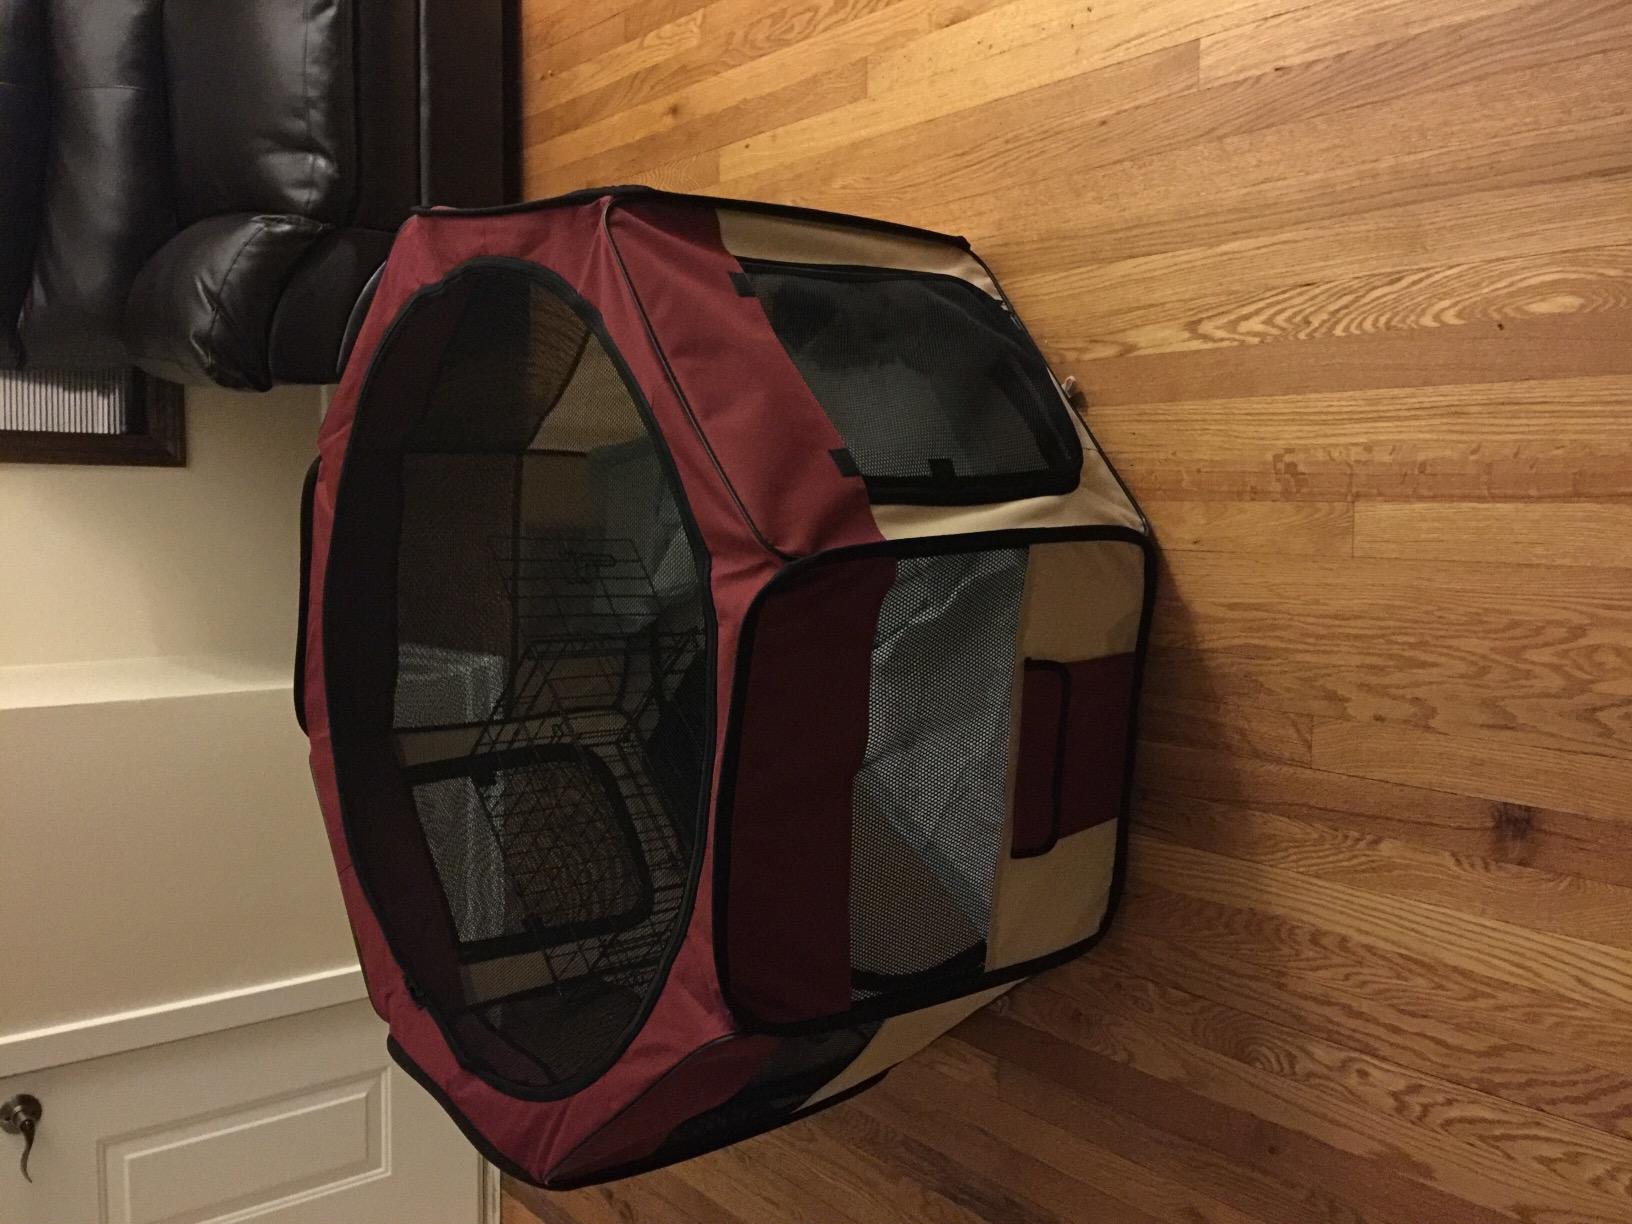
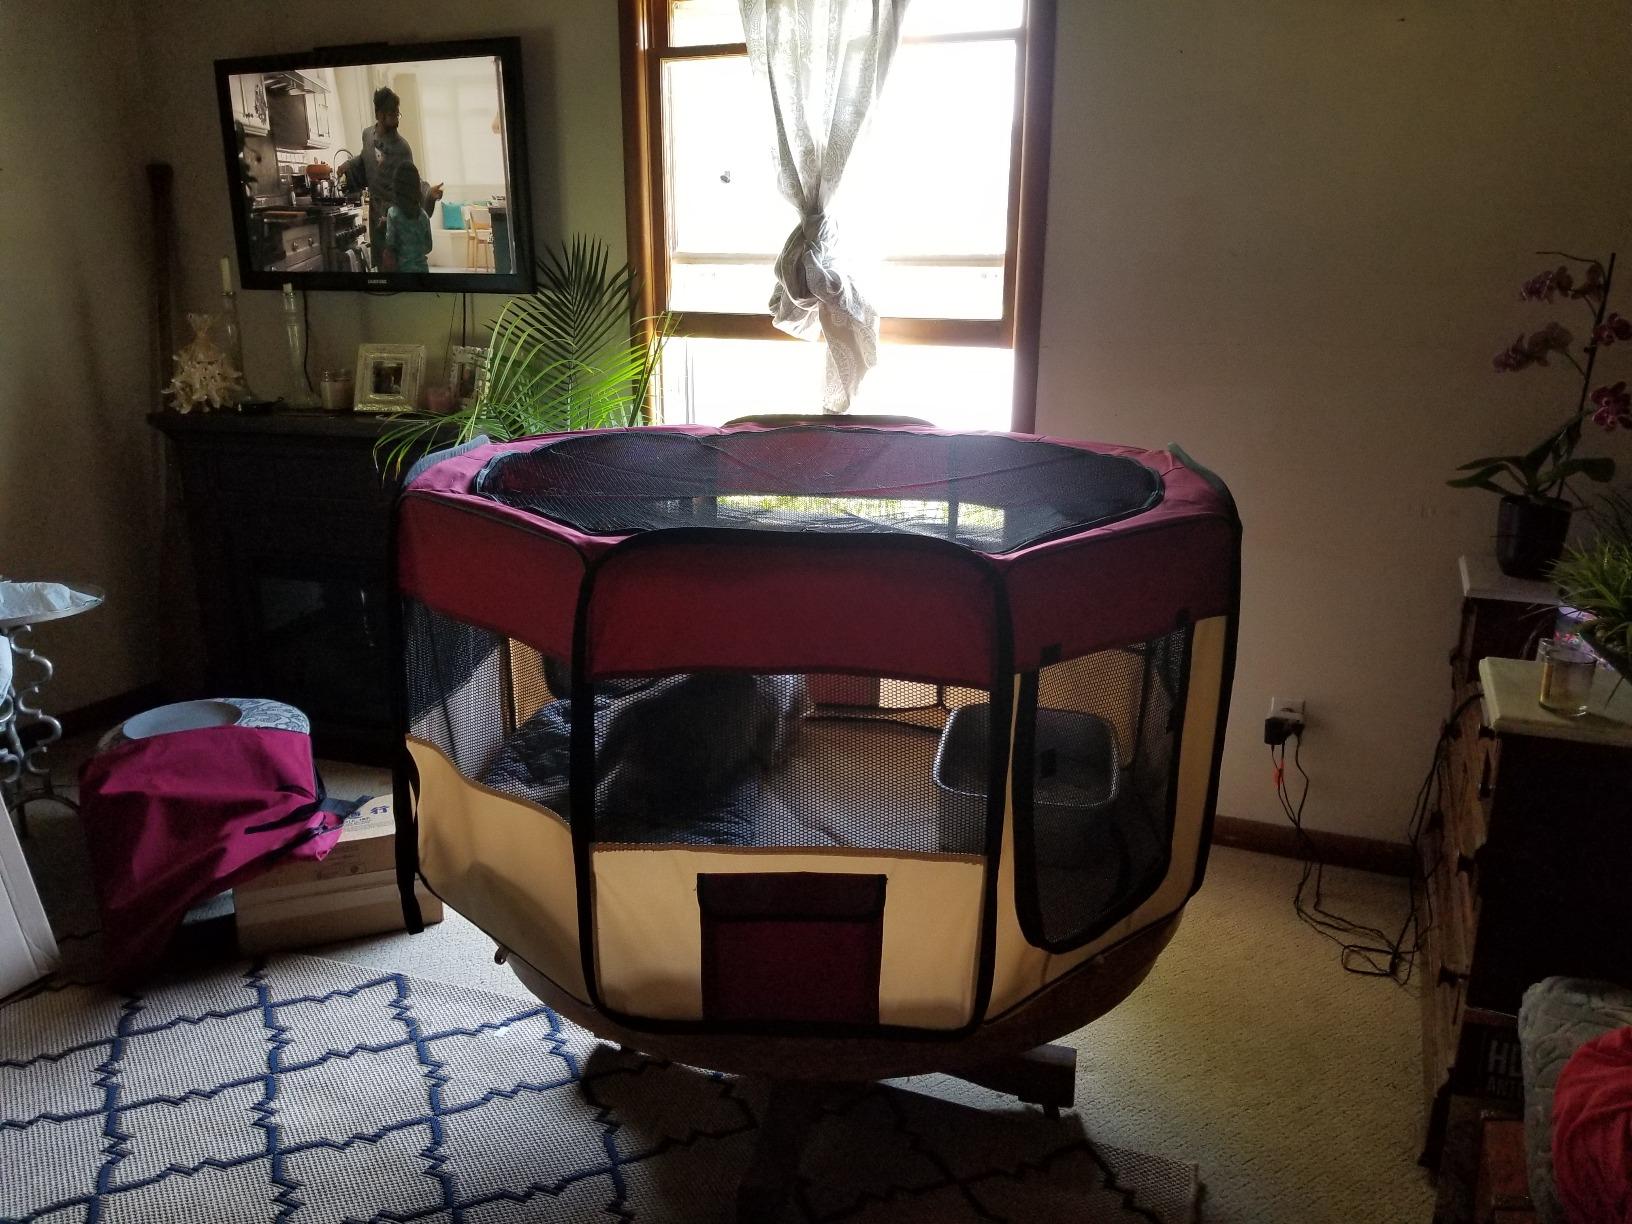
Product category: items_kennel
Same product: yes